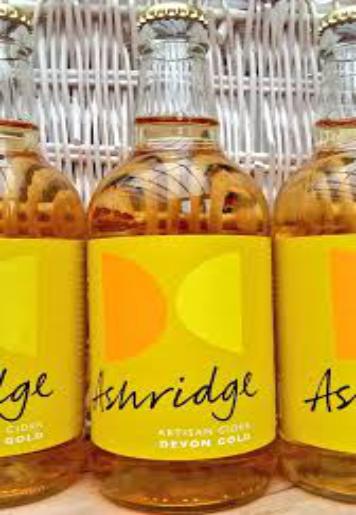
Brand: Ashridge Cider
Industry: Food